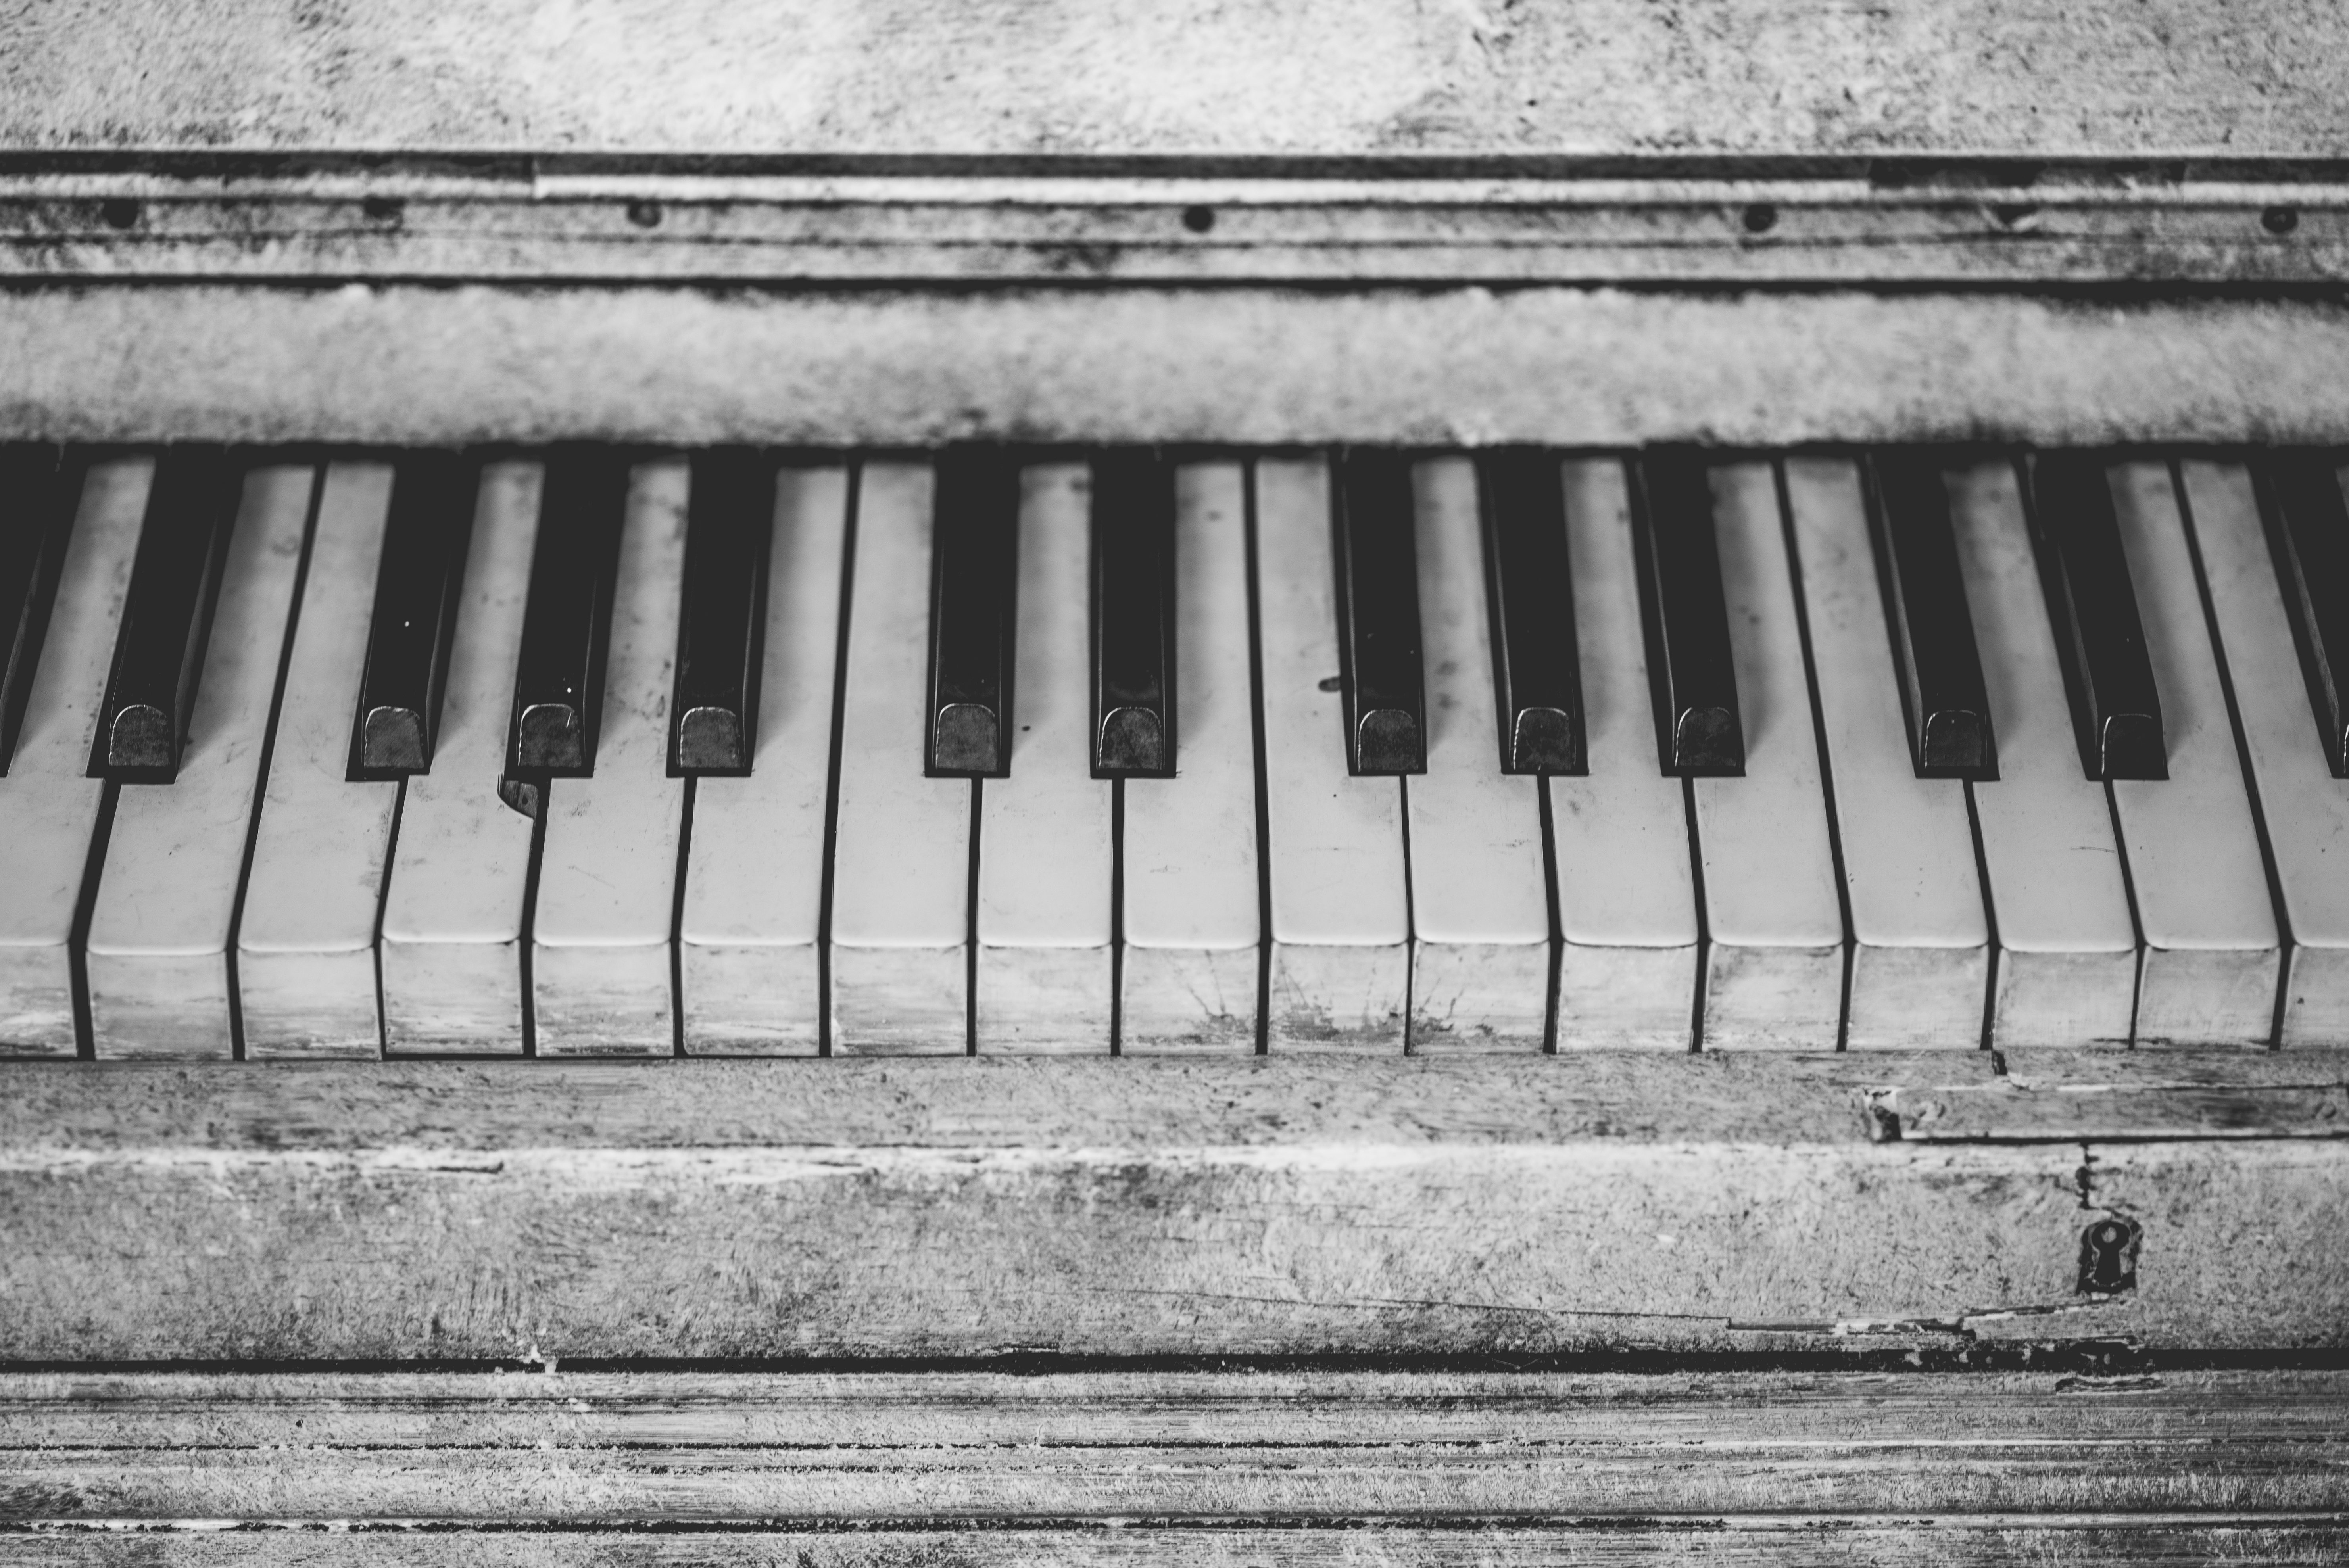
music, black and white, wood, keyboard, technology, vintage, old, line, instrument, piano, monochrome, musical instrument, keys, notes, monochrome photography, string instrument, digital piano, electronic device, musical keyboard, electronic instrument, electric piano, player piano, fortepiano, celesta